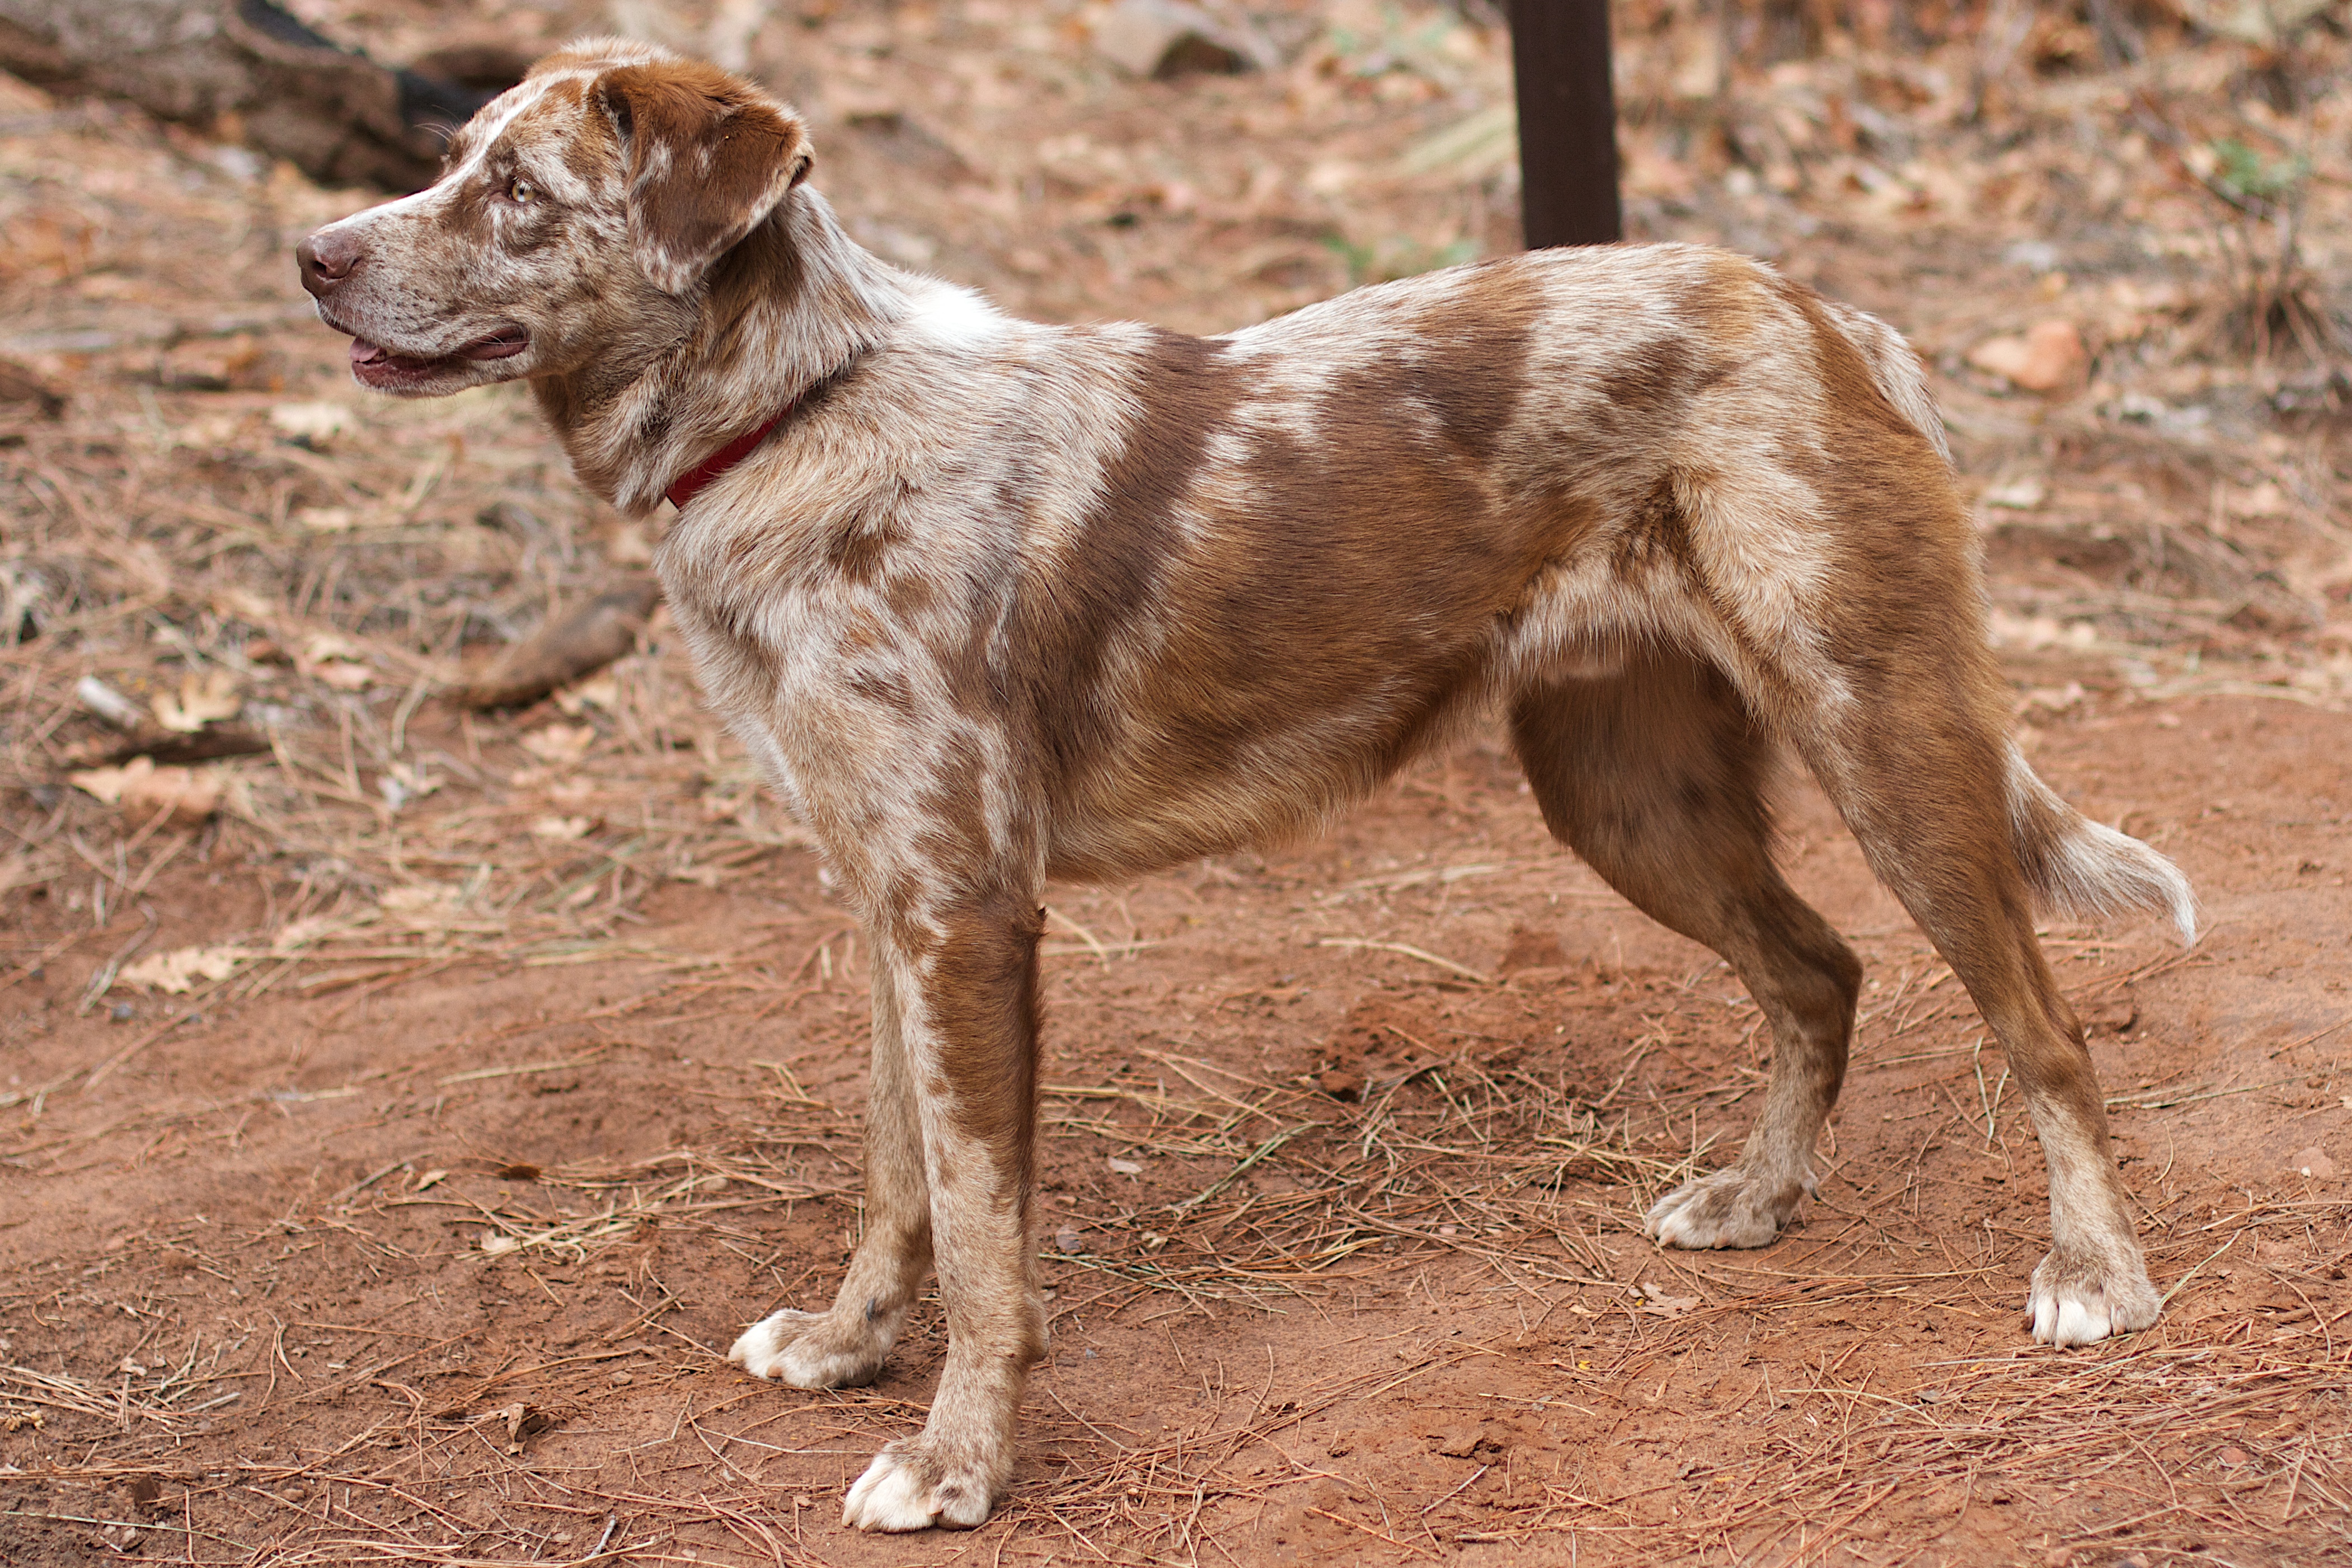
dog, mammal, hunting dog, vertebrate, dog breed, street dog, dog like mammal, saarloos wolfdog, wolfdog, czechoslovakian wolfdog, carnivoran, dog crossbreeds, louisiana catahoula leopard dog, lycaon pictus